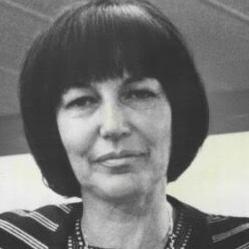
Age: 56